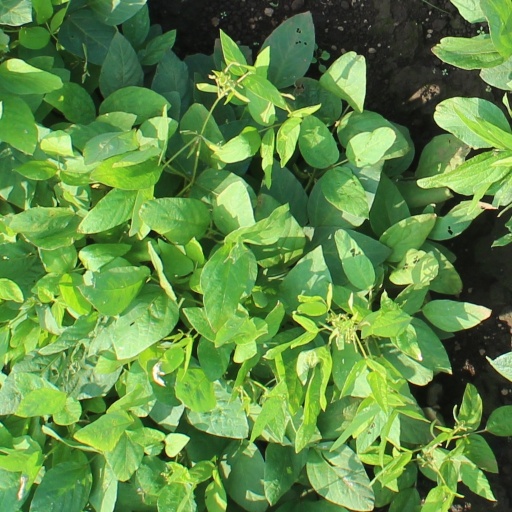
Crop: soybean